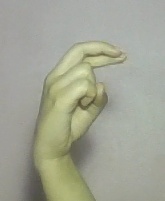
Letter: zay